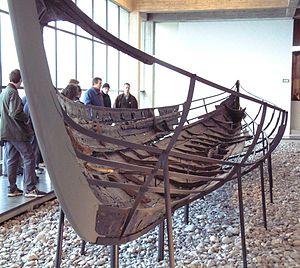
Cette liste d'épaves de bateau viking recense les nombreuses épaves de bateaux vikings retrouvées sur les côtes scandinaves. Certaines de celles-ci ont servi pour la reconstruction de répliques de bateaux vikings actuels.
Les Skuldelev (bateaux de Roskilde) est le terme utilisé pour désigner les cinq vestiges de bateaux vikings originaux qui furent récupérés dans une voie navigable entre Peberrenden et Skuldelev dans le fjord de Roskilde à 20 km au nord de la ville de Roskilde au Danemark.